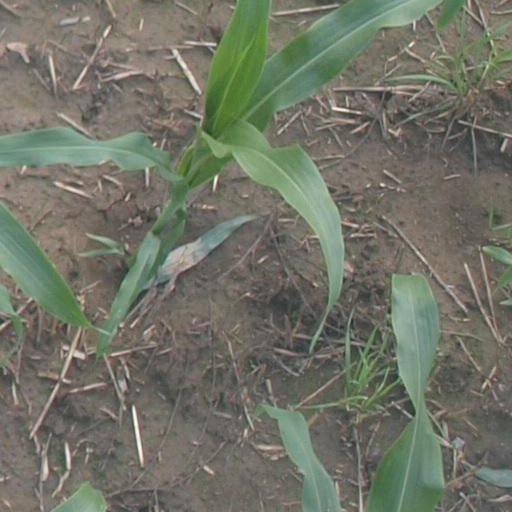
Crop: maize; corn